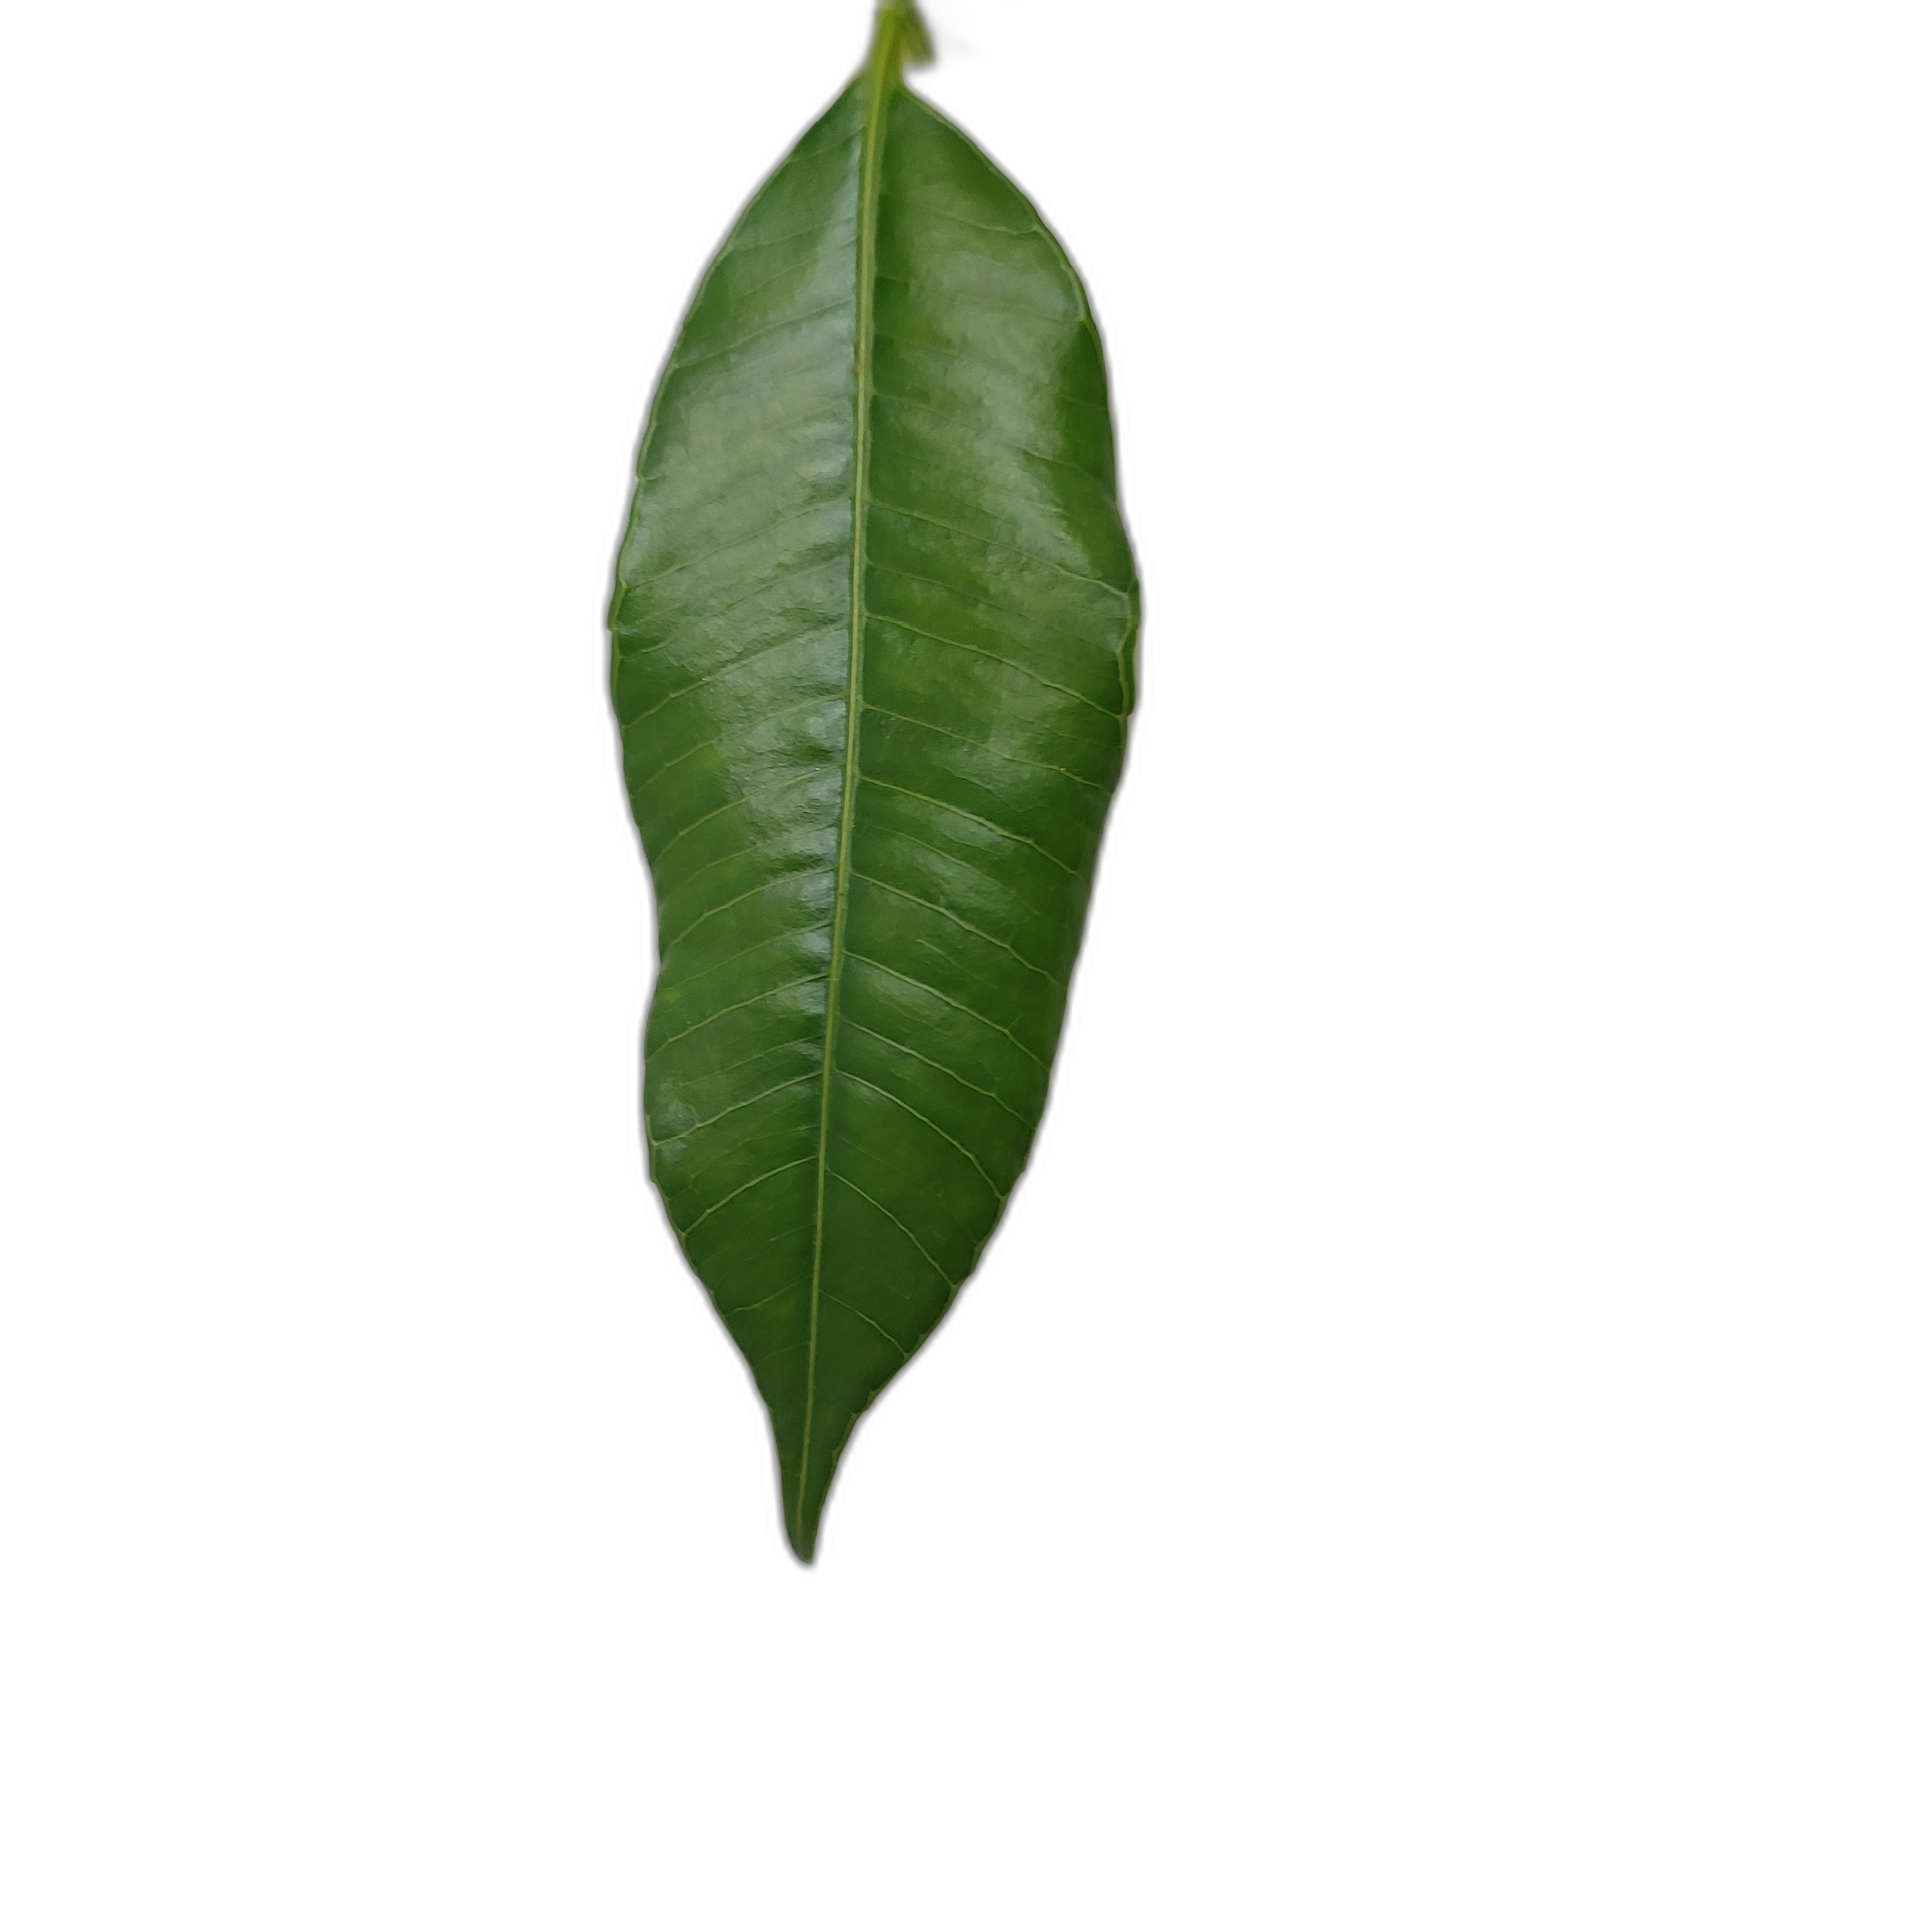
Label: healthy